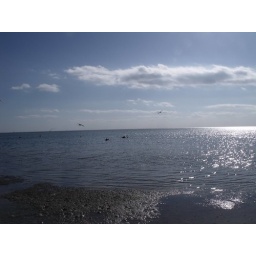
cloud under the sun, glittering water and two surfacing dolphins